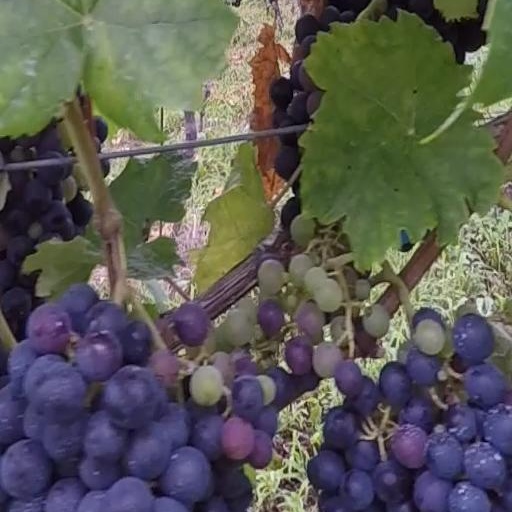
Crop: grape